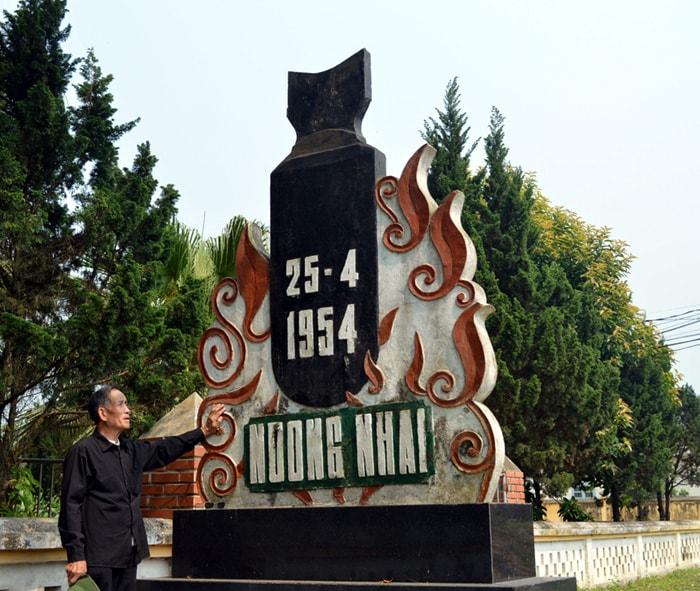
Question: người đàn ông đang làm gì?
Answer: người đàn ông đang chỉ tay vào một bia đá